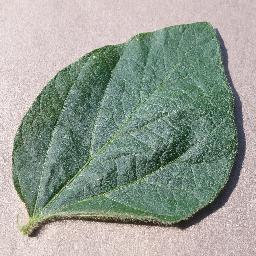
Label: Soybean___healthy